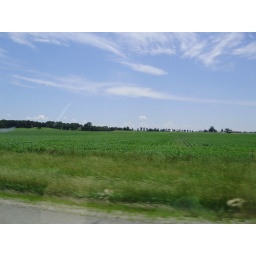
1226pm fields go by not a dark cloud in the sky